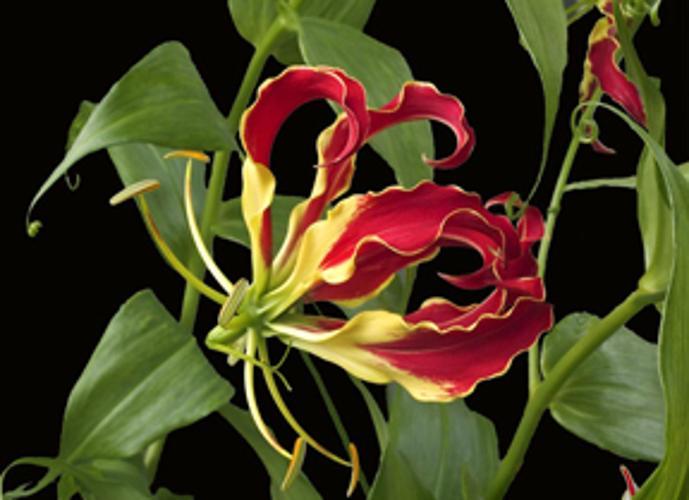
Label: fire lily